Canterbury West railway station

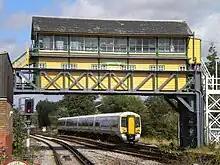
Canterbury West signal box

The Whitstable branch closed to passenger traffic on 1 January 1931, and traffic from the Elham Valley into Canterbury ceased from 25 October 1940 when the line was requisitioned by the Army. Following the Southern Region Kent Coast Electrification Scheme, Phase 2 electric services started on 18 June 1962. The central through tracks were removed in 1979. Goods services were withdrawn on 31 December 1986.